Daydream Island

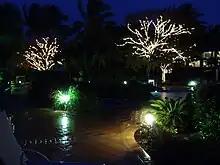
Resort pool area by night, 2005

Daydream Island is a popular destination for sailing enthusiasts. It has an outdoor aquarium, with sea life from the Great Barrier Reef. The aquarium has about 80 different types of sea life and about 50 different corals. Wallaroos roam around outside the resort by the beach. It is a short ferry ride from Great Barrier Reef airport on Hamilton Island to Daydream Island, and also just 30 minutes away by boat to Airlie Beach. Activities like snorkeling, sail-boarding, jet-skiing, parasailing, coral viewing, scuba diving, volleyball, tennis, and badminton are popular.